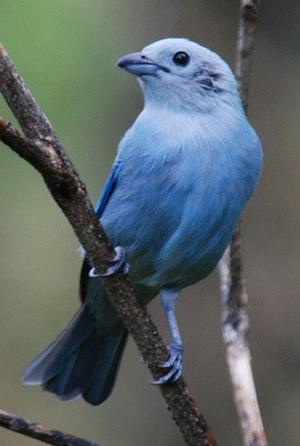
Le Tangara évêque, ou Tangara bleu est une espèce de passereau appartenant à la famille des Thraupidae. Il est endémique du continent américain.